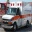
Label: ambulance